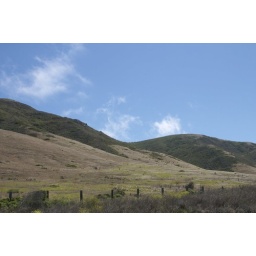
Wispy clouds over hills near the lighthouse hill along the Pacific Coast highway (south of Monterey)